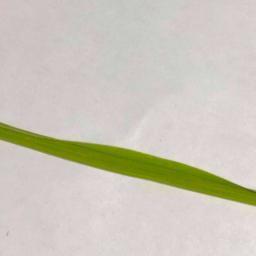
Label: Rice___Healthy